Olaf Scholz

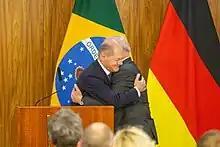
Scholz with Brazilian President Luiz Inácio Lula da Silva in Brasília, Brazil on 30 January 2023

Scholz called the US "Europe's closest and most important partner". Upon assuming the chancellorship in December 2021, he stated he would soon be meeting with President Joe Biden, saying: "It is now clear what binds us together."